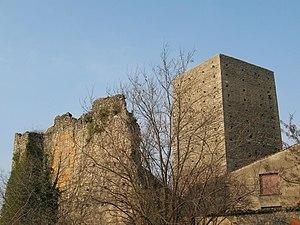
Saint-Germain-au-Mont-d'Or est une commune française située dans la métropole de Lyon, en région Auvergne-Rhône-Alpes.
Cet article recense les monuments historiques de la métropole de Lyon, en France.